Kutty (2010 film)

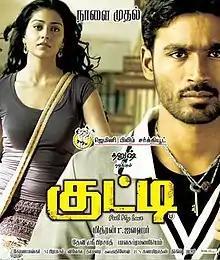
Kutty poster

Kutty is a 2010 Indian Tamil-language romantic action-drama film directed by Mithran Jawahar, who with the project, recombines with the lead actor following the success of their previous venture. The film stars Dhanush, Shriya Saran and Dhyan (in his only Tamil film) with Radha Ravi playing a pivotal role. The film, a remake of the Telugu film "Arya" (2004), has Gemini Film Circuit as the producers, whilst Devi Sri Prasad handled the music composition. The film, which was under production for a year, was released on 14 January 2010 coinciding with the Tamil festival of Thai Pongal. It received mixed to positive reviews, became a decent hit at the box office, and completed its 50-day of theatrical run.